Opel Slalom

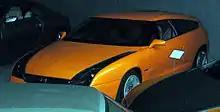
Opel Slalom

The Opel Slalom was a mid-size luxury concept car produced by Opel in collaboration with the design company Bertone. The car was first presented to the public at the Geneva Motor Show in March 1996. The Slalom had one such 2.0-litre turbocharged 16-valve I4 engine which produced and used the layout of F4.